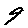
Label: 9